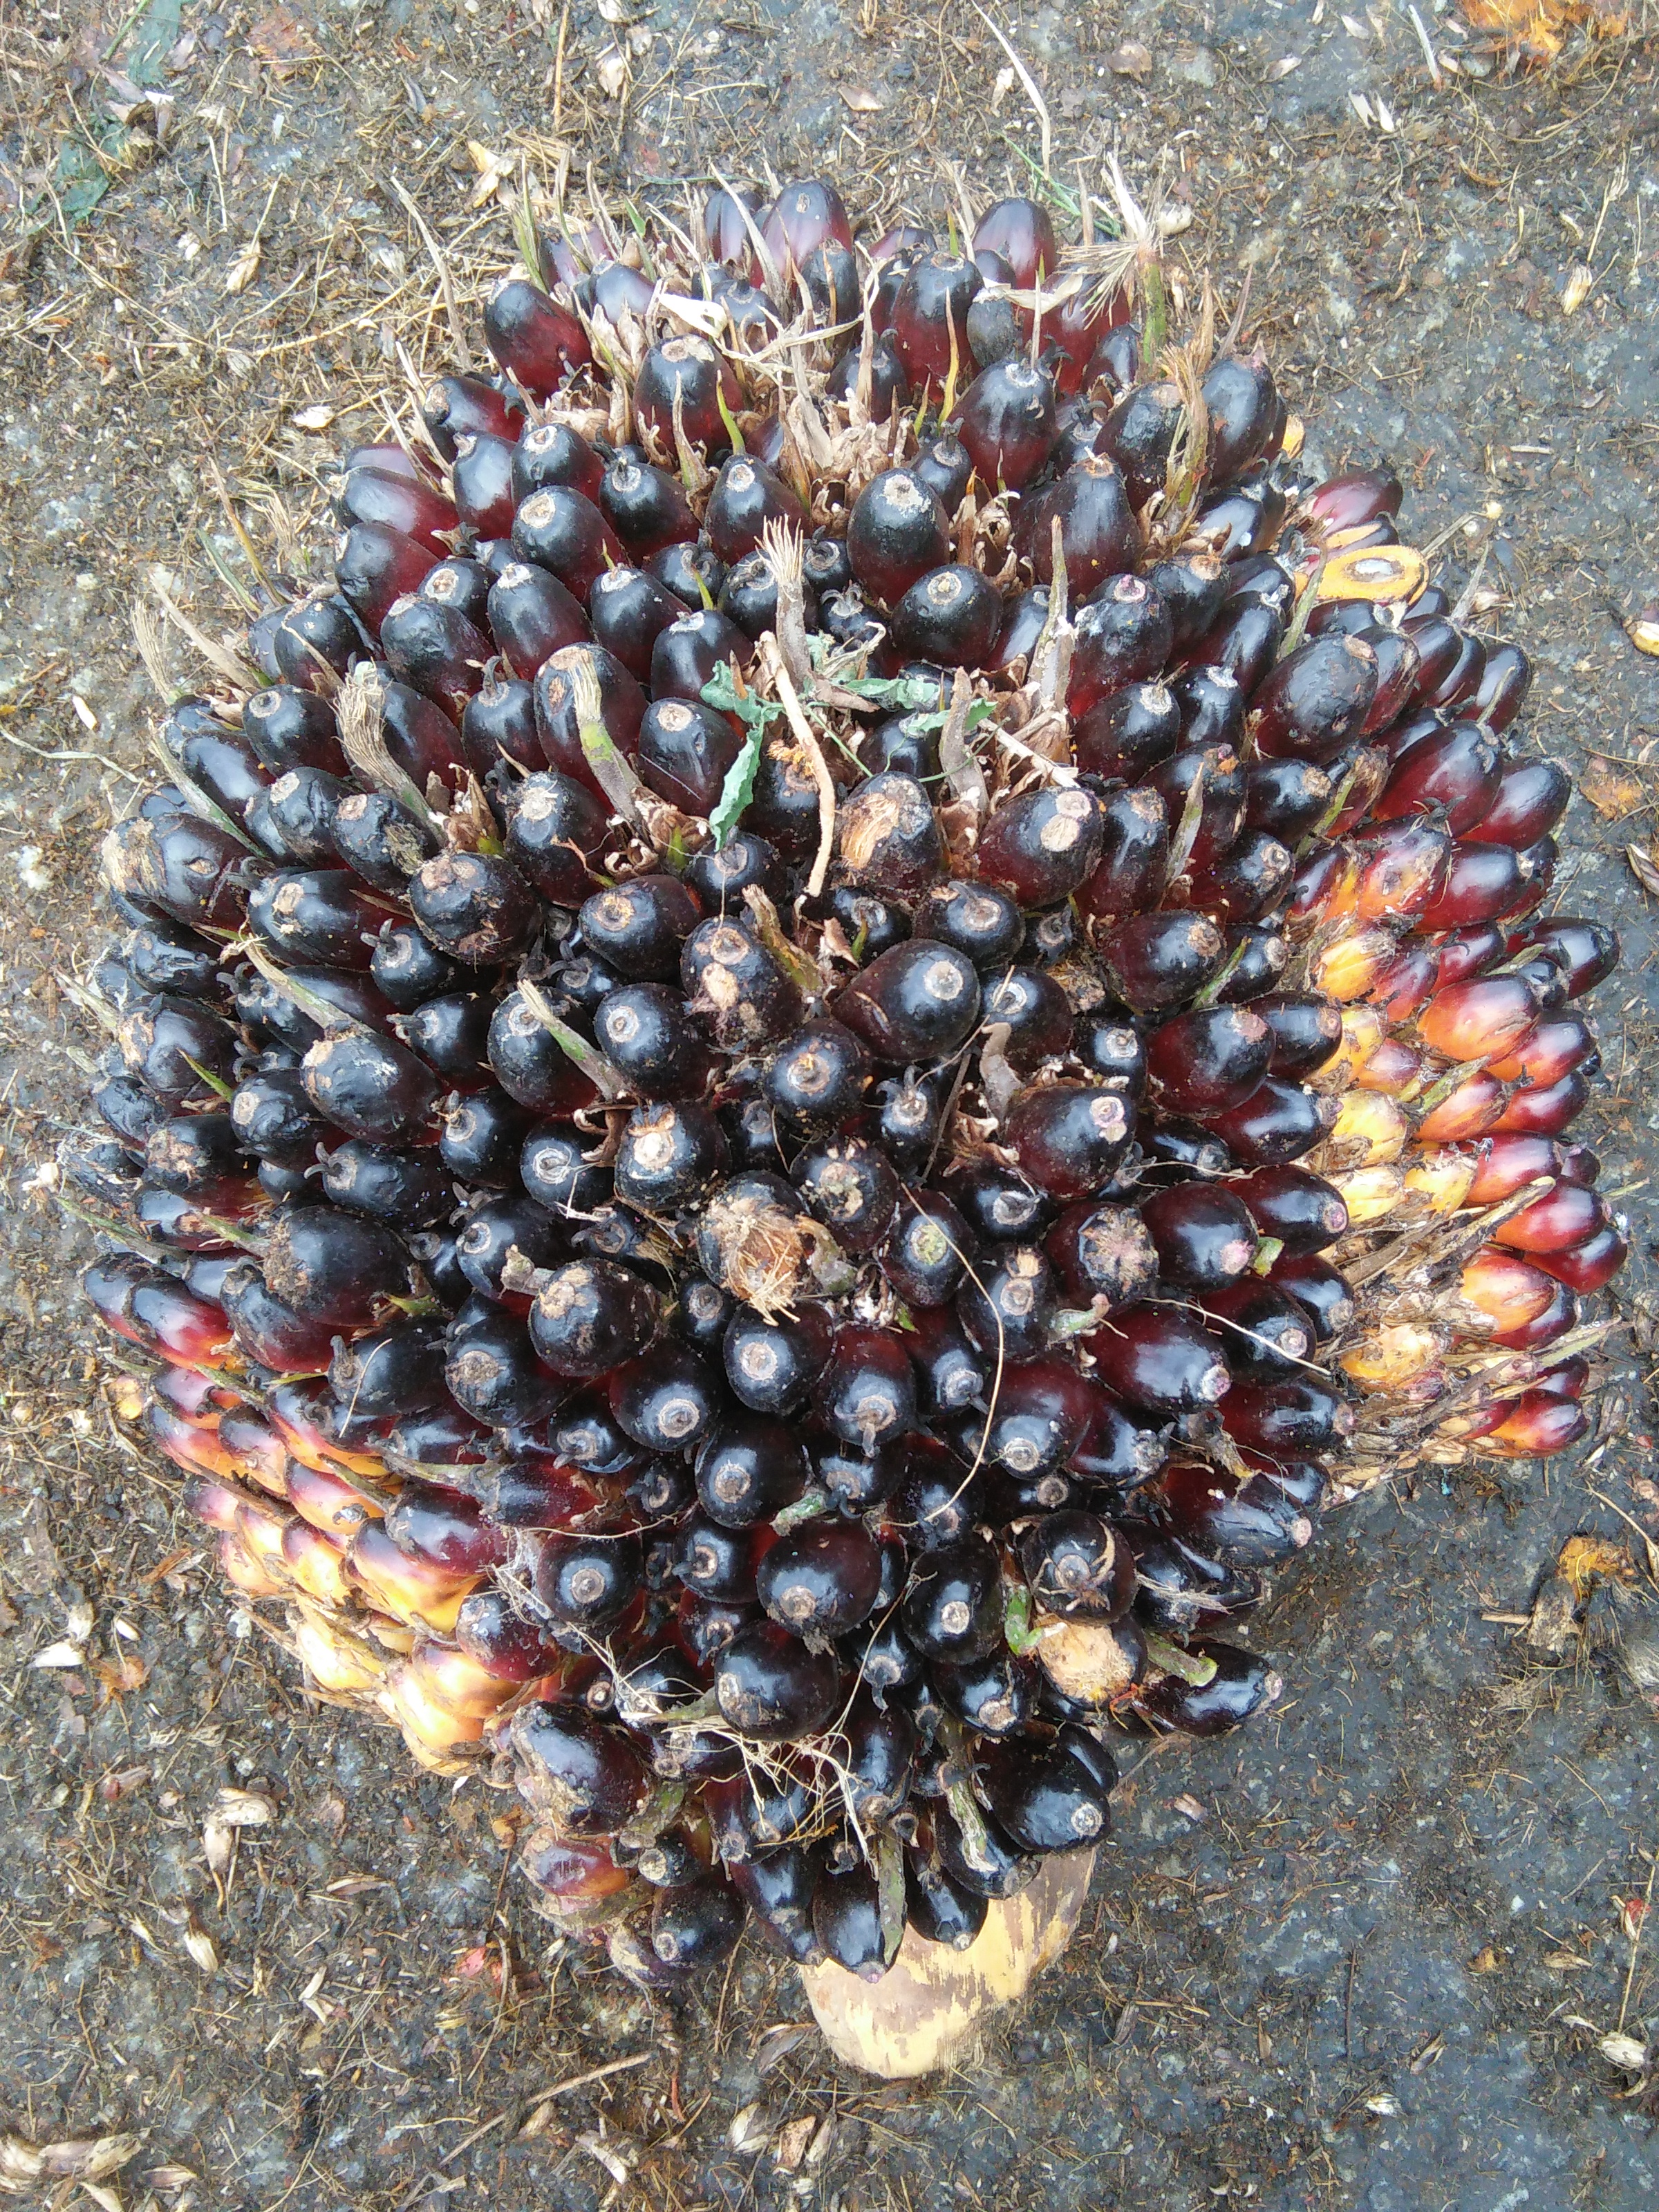
Ripeness: Unripe